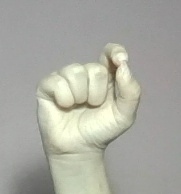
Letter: fa